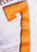
Number: 7